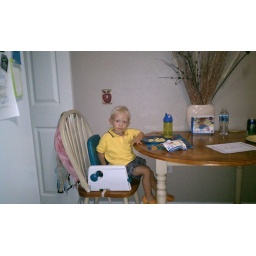
Sitting in the chair like a big boy